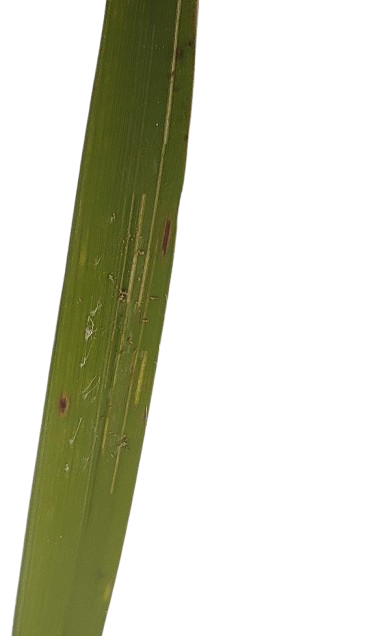
Label: Rice Blast